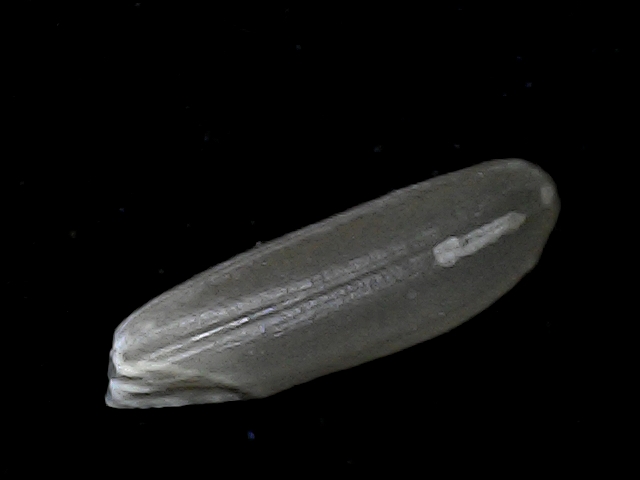
Rice variety: BD70